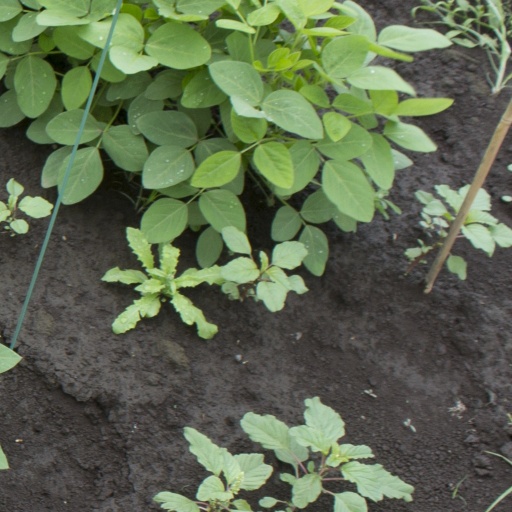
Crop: soybean